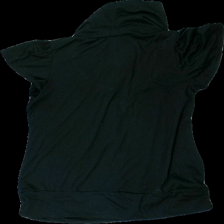
View: back
Type: Top
Category: Ladies
Brand: Not in the list
Brand text on label: Lena
Colors: Black
Material: 60% polyester, 40% cotton
Cut: Regular
Size: M
Season: All
Price range: <50
Recommended usage: Export